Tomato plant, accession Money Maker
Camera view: tilt-top (135 deg); turntable rotation: 30 degrees
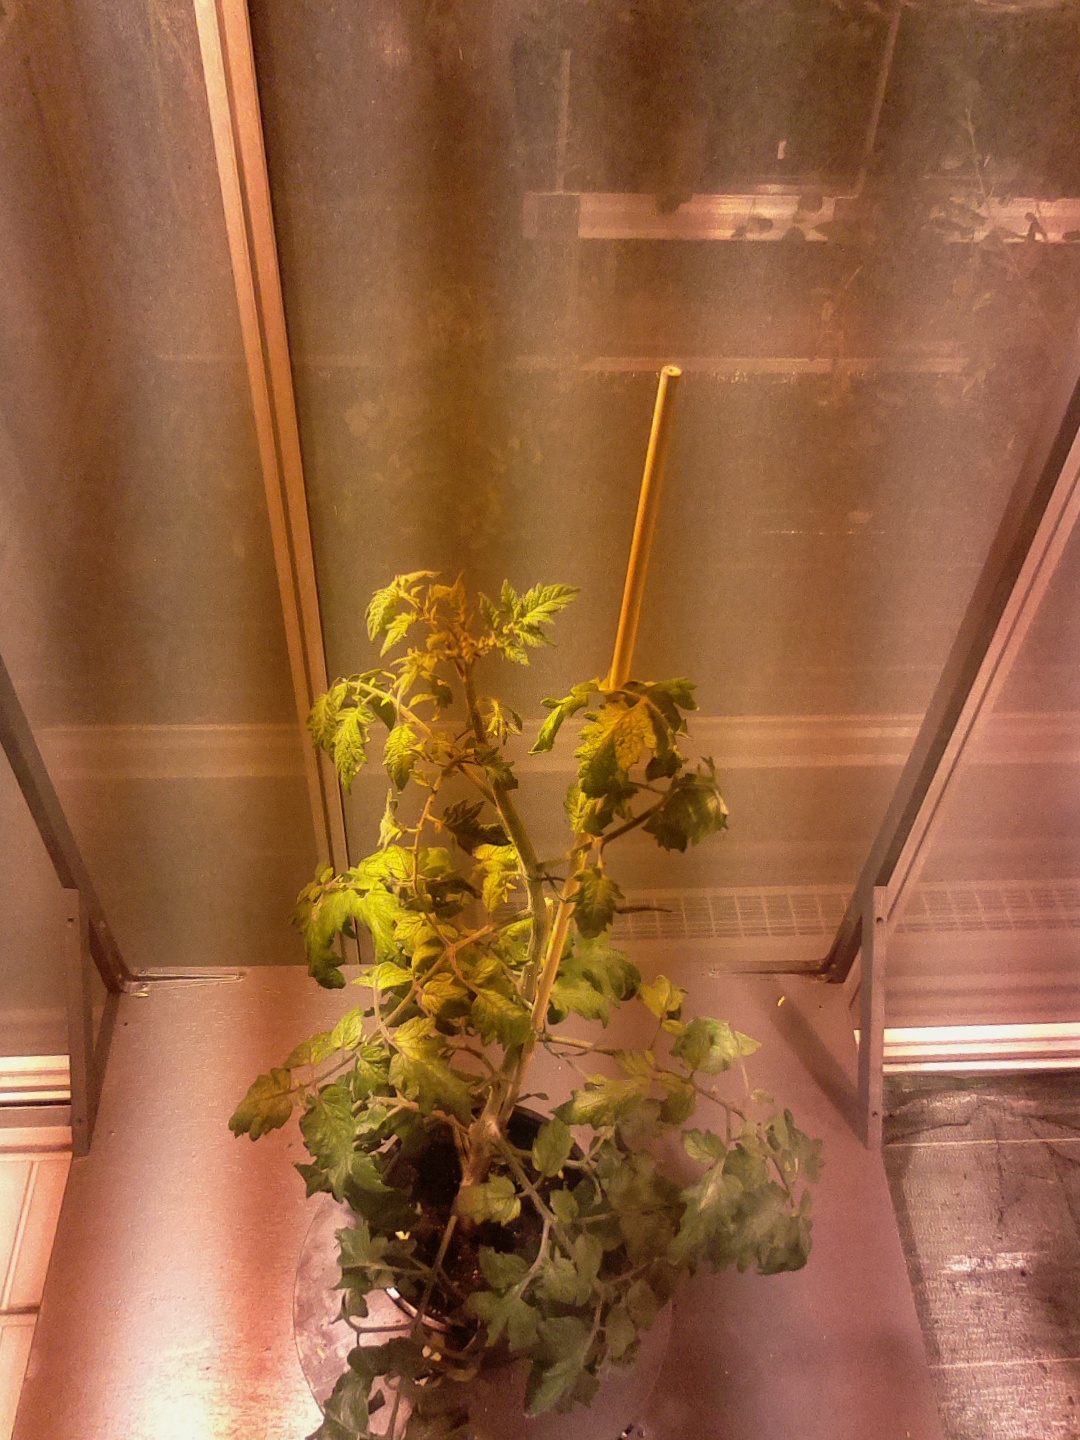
BBCH growth stage 78: 80% -90% of final fruit size